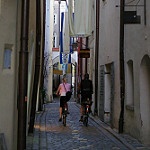
Label: street